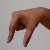
The image shows a hand gesture representing the letter 'Q' in Indian Sign Language.